Supreme Court of the United States

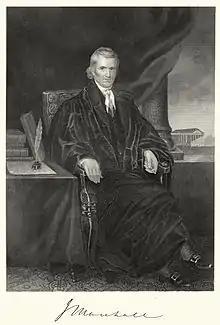
John Marshall, chief justice from 1801 to 1835

Under chief justices Jay, Rutledge, and Ellsworth (1789–1801), the court heard few cases; its first decision was "West v. Barnes" (1791), a case involving procedure. As the court initially had only six members, every decision that it made by a majority was also made by two-thirds (voting four to two). However, Congress has always allowed less than the court's full membership to make decisions, starting with a quorum of four justices in 1789. The court lacked a home of its own and had little prestige, a situation not helped by the era's highest-profile case, "Chisholm v. Georgia" (1793), which was reversed within two years by the adoption of the Eleventh Amendment.